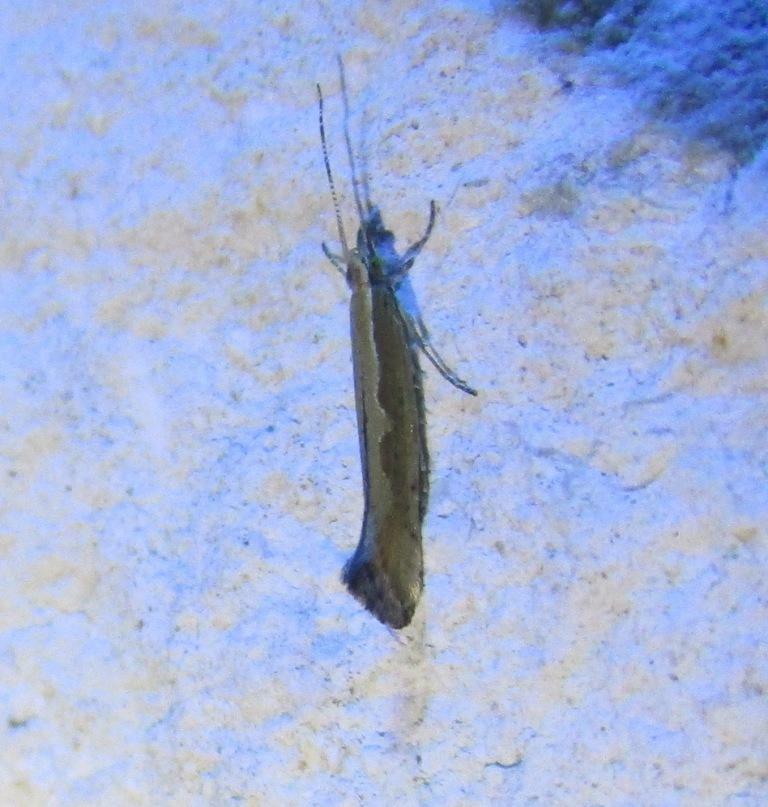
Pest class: diamondback_moth